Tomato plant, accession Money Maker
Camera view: bottom (45 deg); turntable rotation: 120 degrees
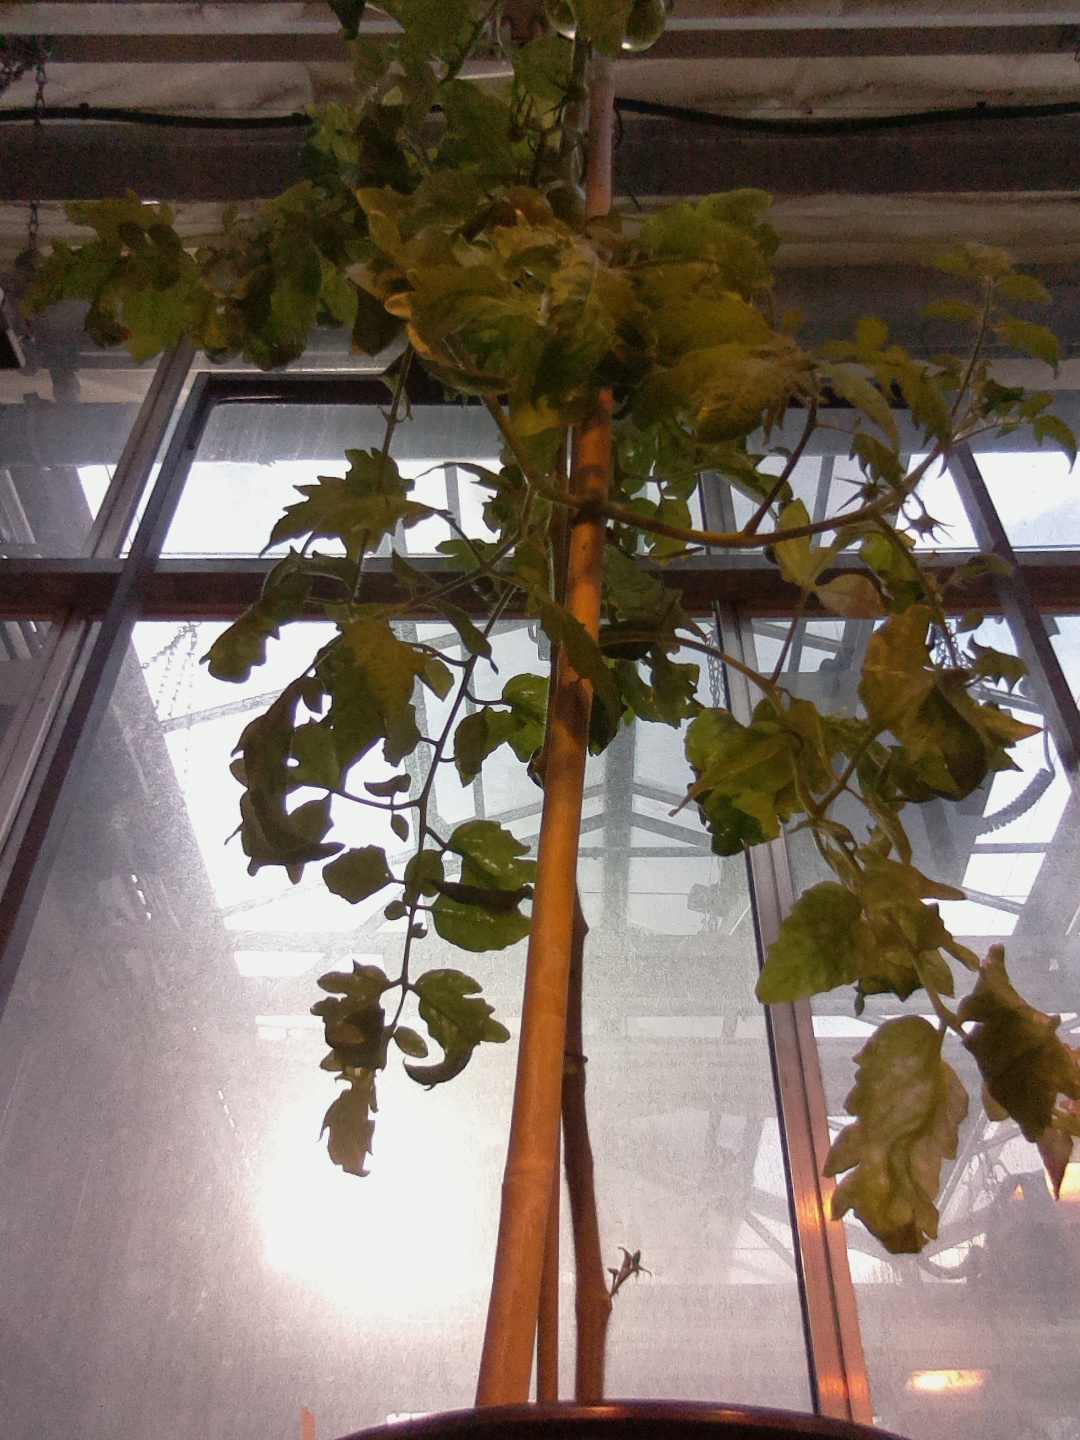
BBCH growth stage 77: 70%-80% of final fruit size